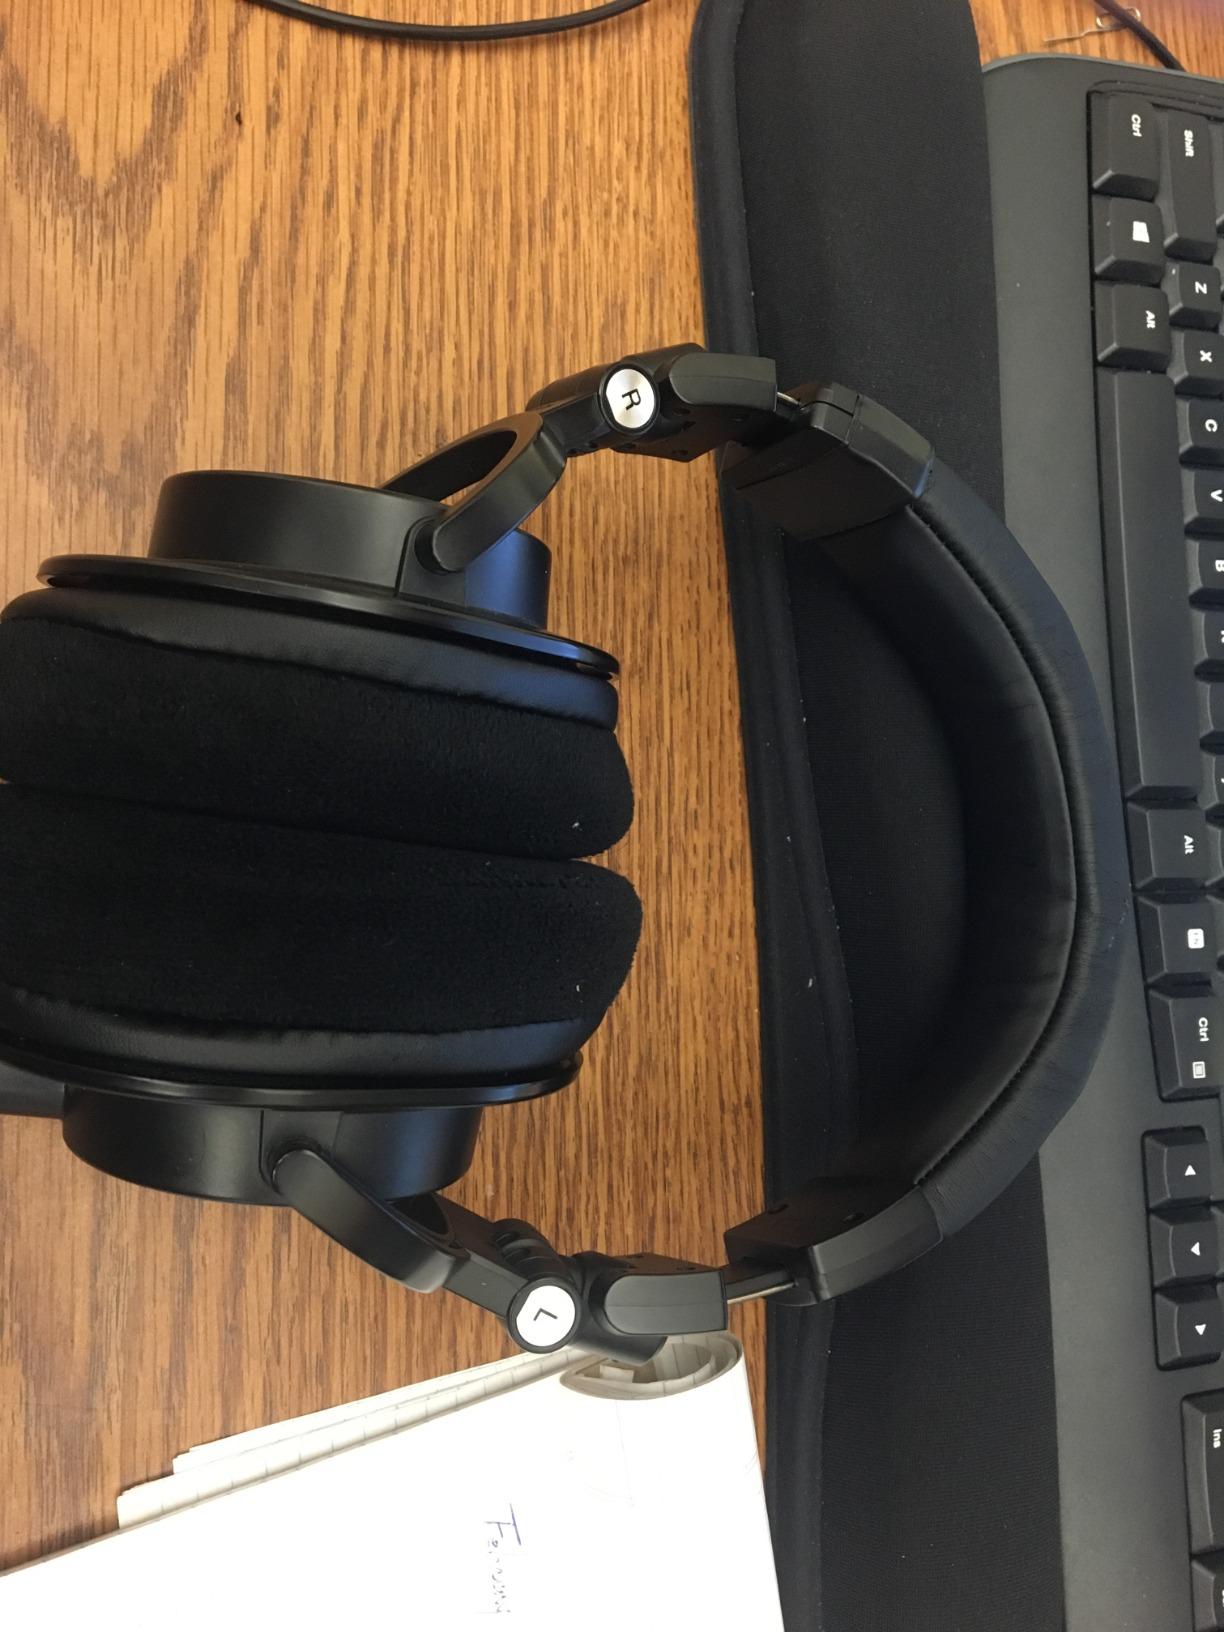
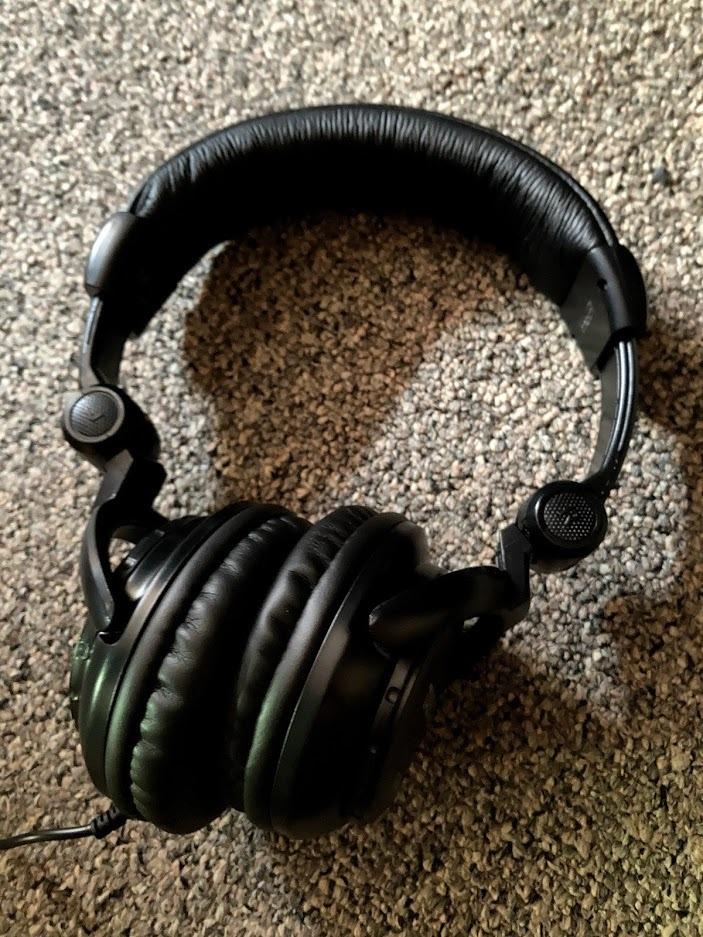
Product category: headphones
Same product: no